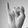
ASL letter: I